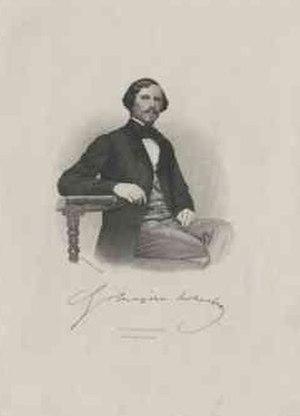
Gustav Freiherr von Meyern-Hohenberg
Gustav, baron von Meyern-Hohenberg, est un juriste, dramaturge et directeur de théâtre allemand.